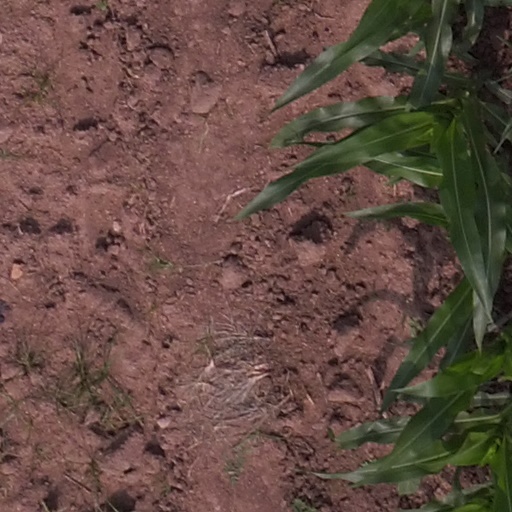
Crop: maize; corn